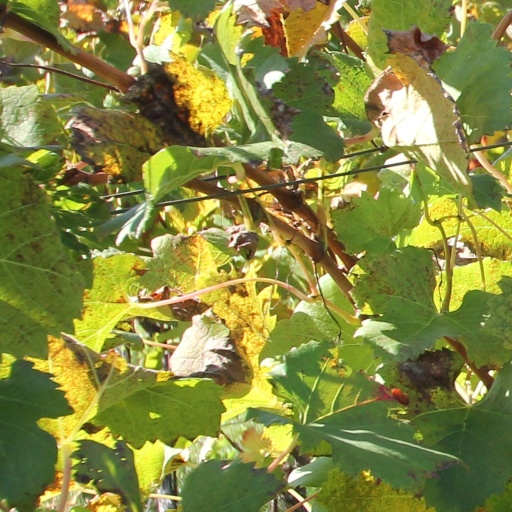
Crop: grape